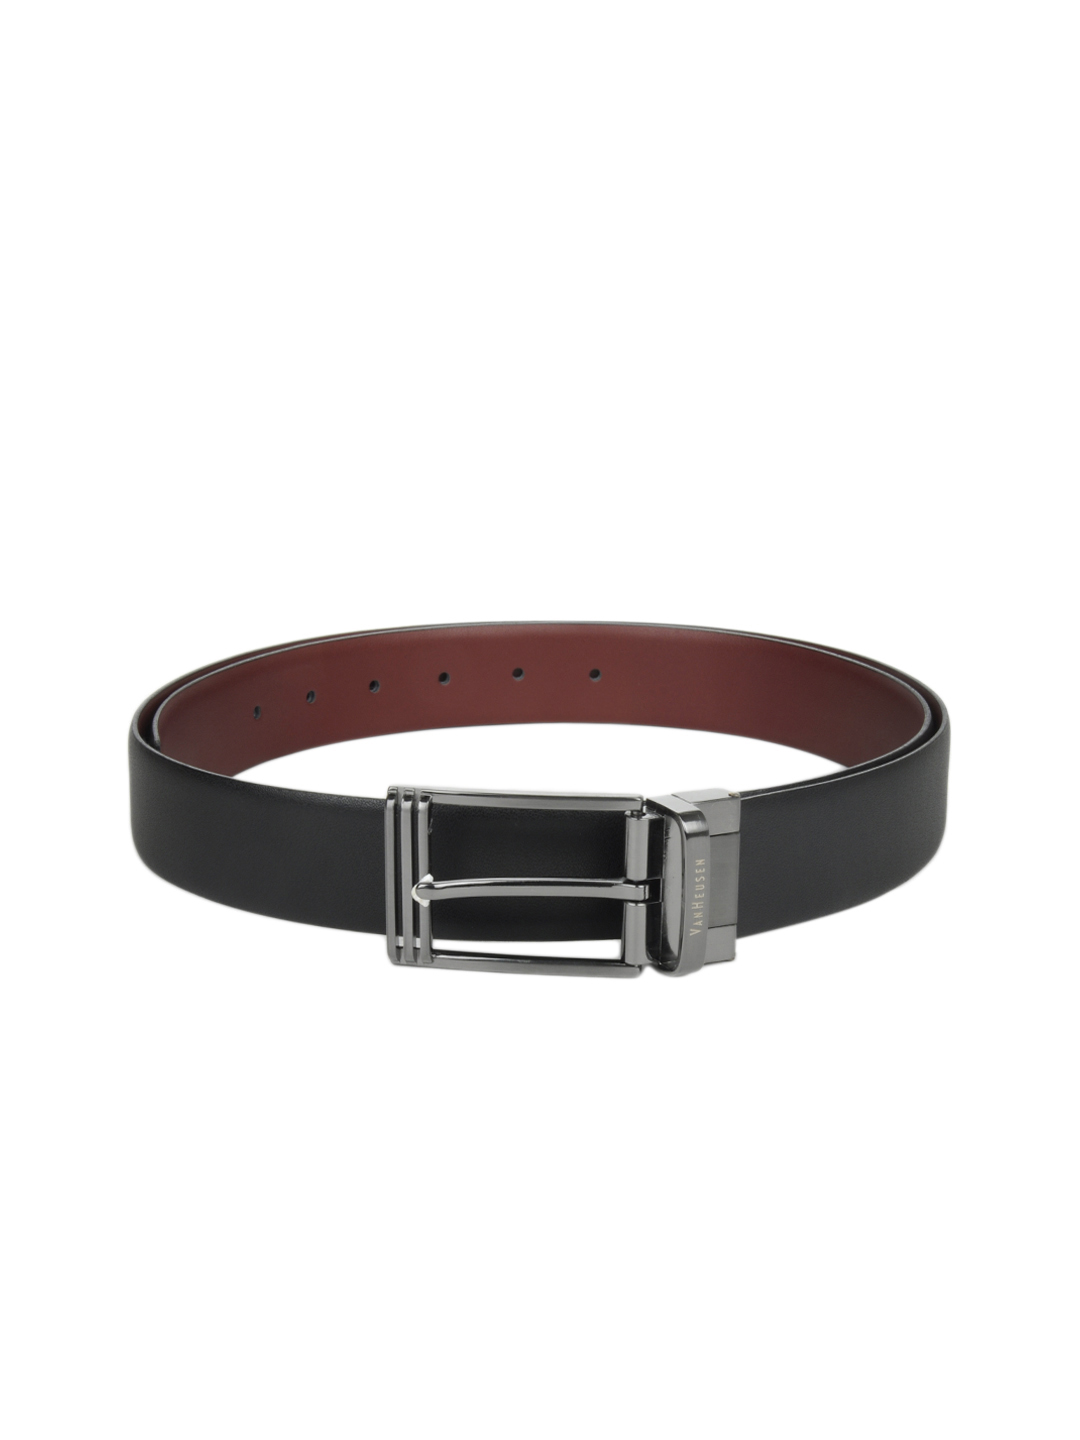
Van Heusen Men Black & Brown Reversible Belt
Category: Accessories / Belts / Belts
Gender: Men
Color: Black
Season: Summer 2012
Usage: Formal